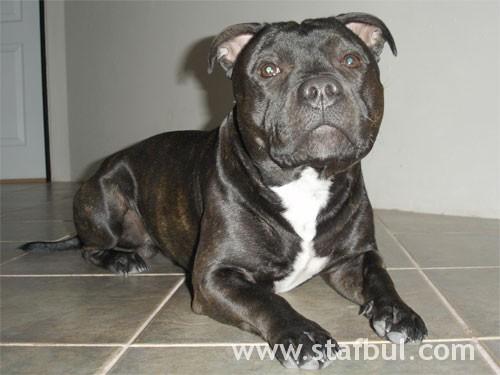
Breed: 203-n000015-Staffordshire_bullterrier